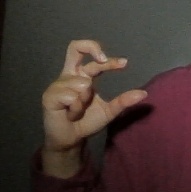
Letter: thal